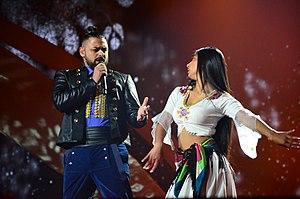
La Hongrie participe au Concours Eurovision de la chanson, depuis sa trente-neuvième édition, en 1994, et ne l’a encore jamais remporté.